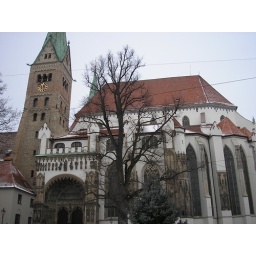
Home of the oldest stain glass windows in Europe.